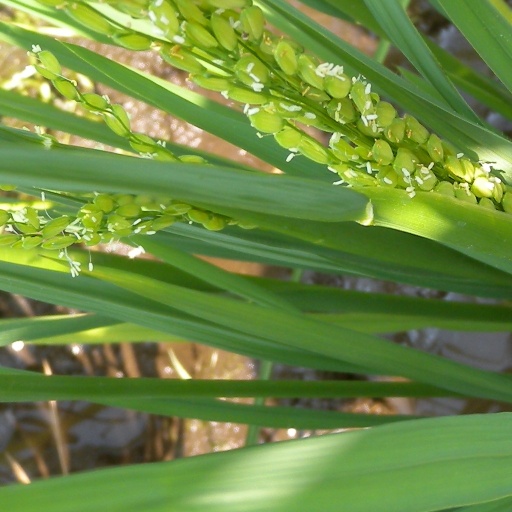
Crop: rice